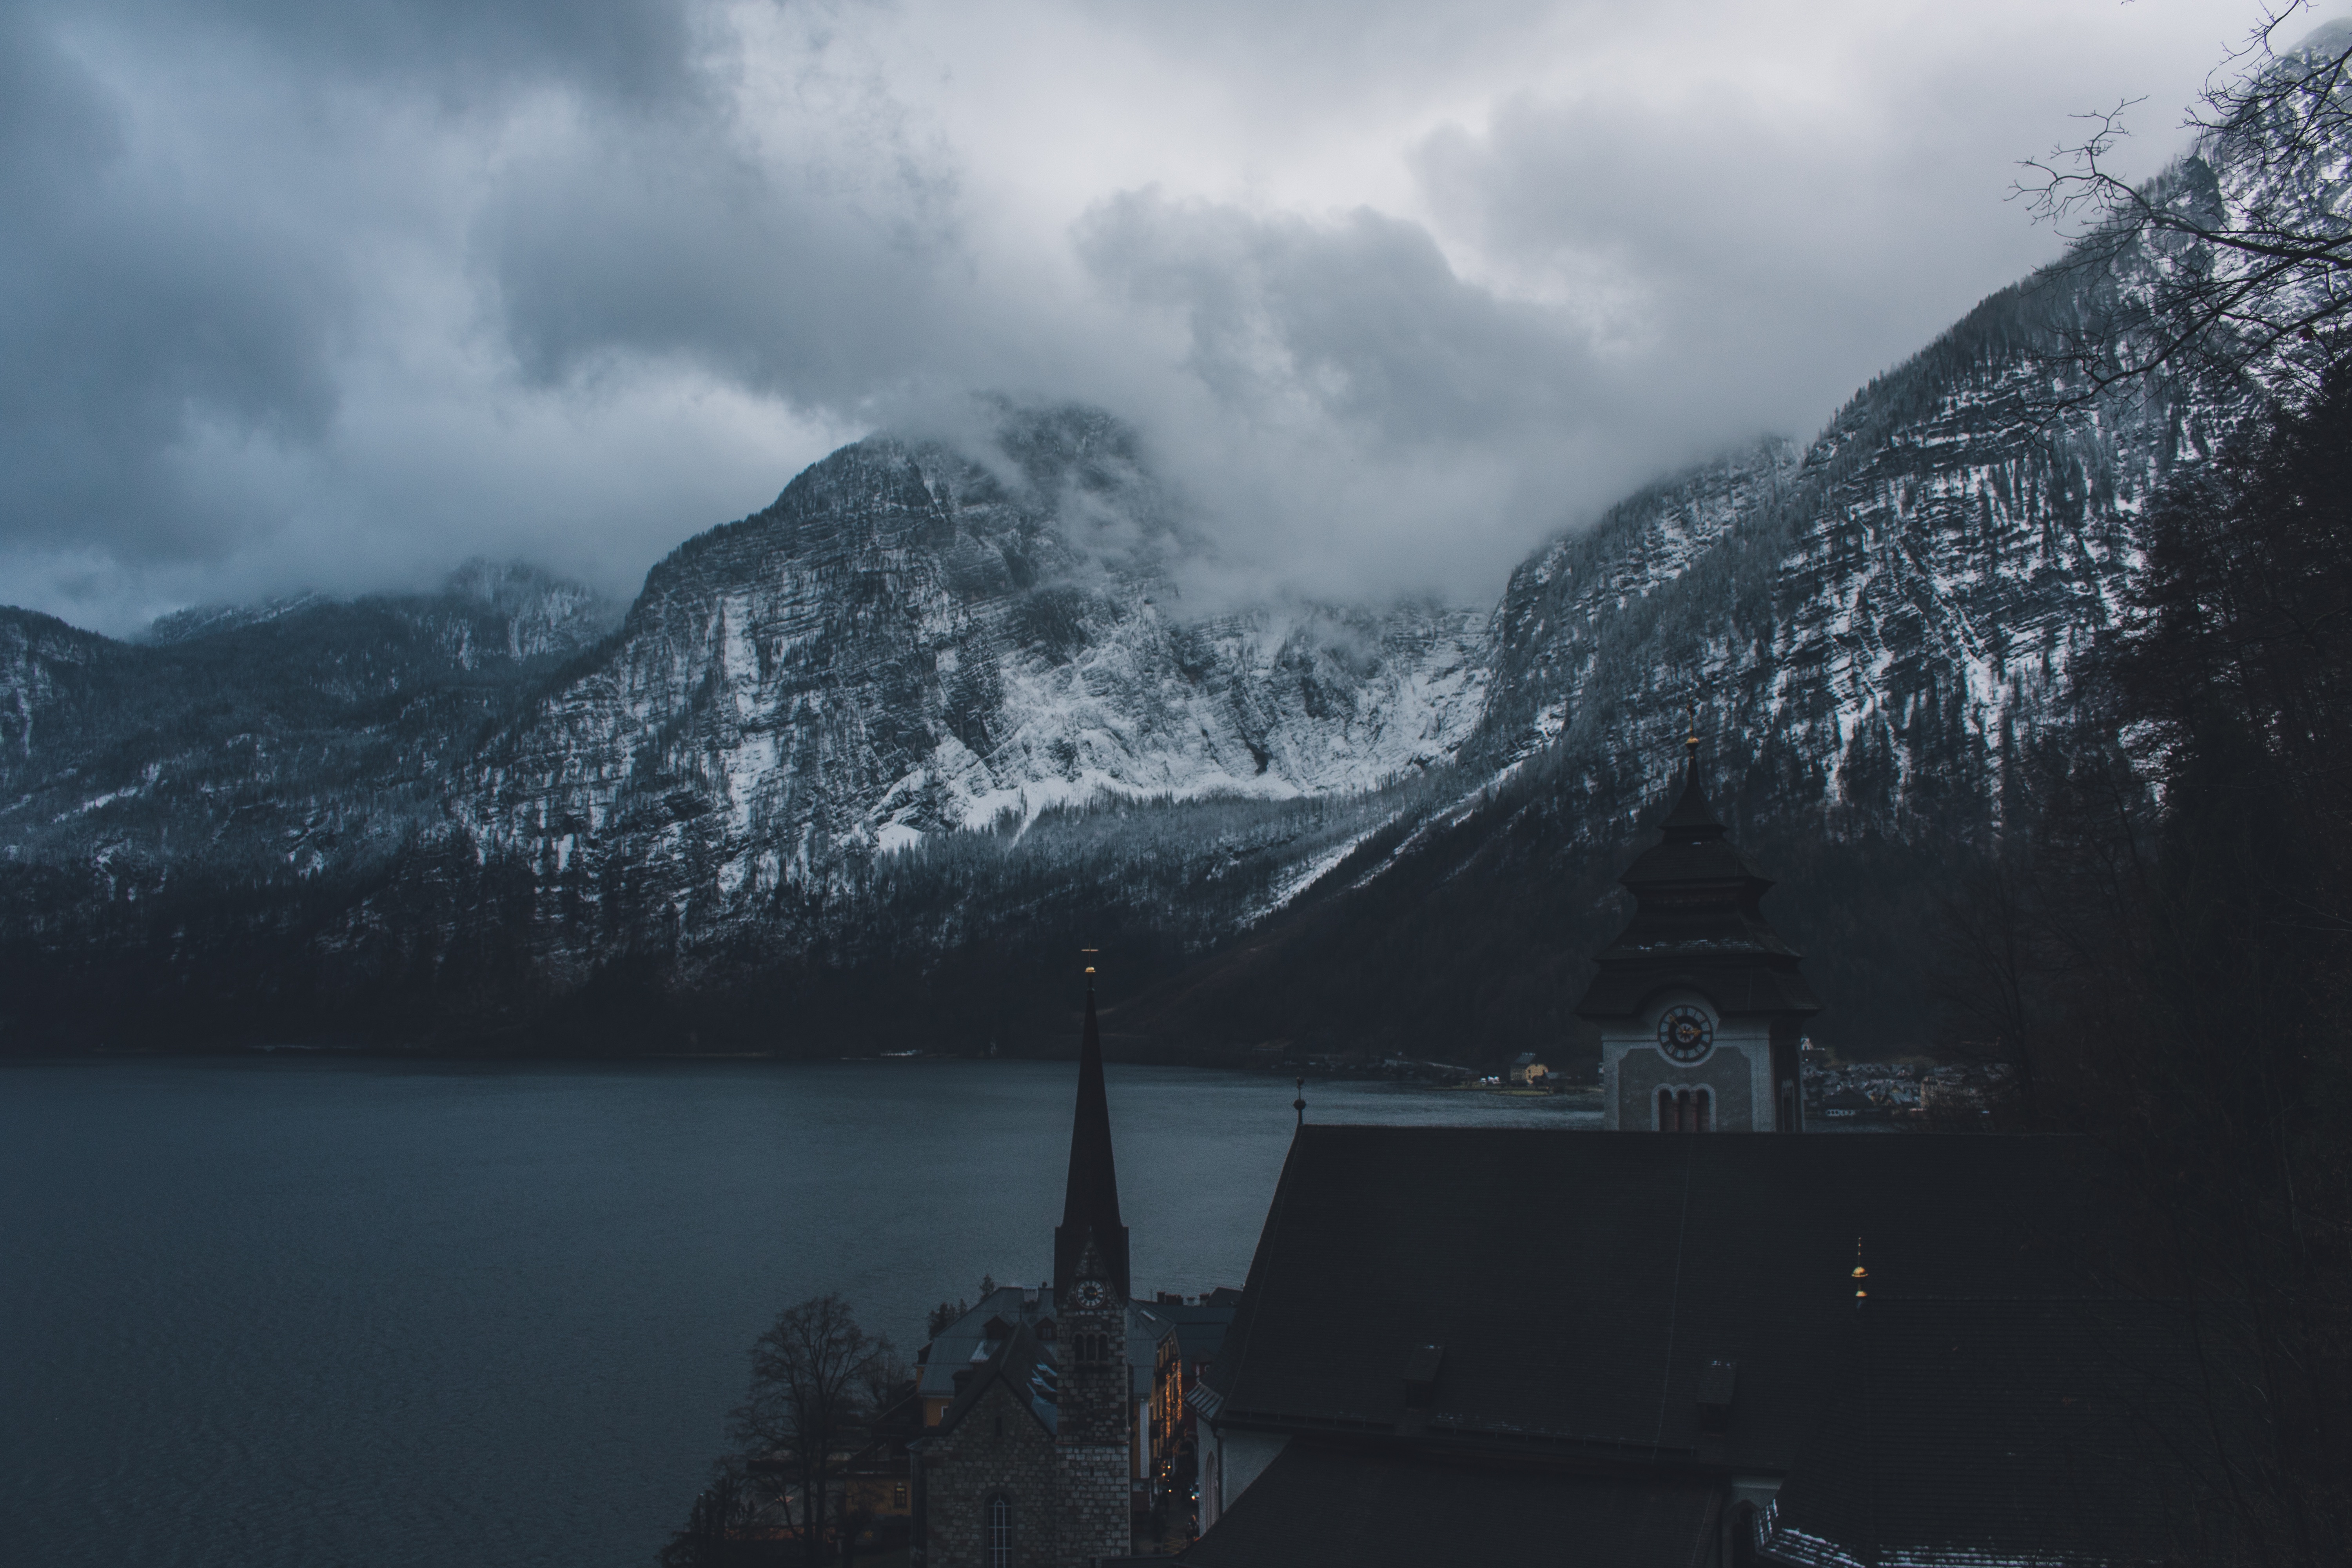
nature, mountain, snow, winter, cloud, fog, mist, morning, lake, mountain range, reflection, weather, fjord, alps, loch, landform, atmospheric phenomenon, mountainous landforms, cold tone